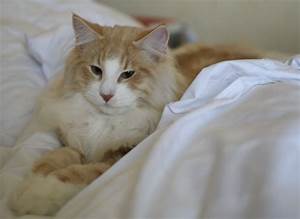
Label: gatto